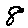
Label: 8